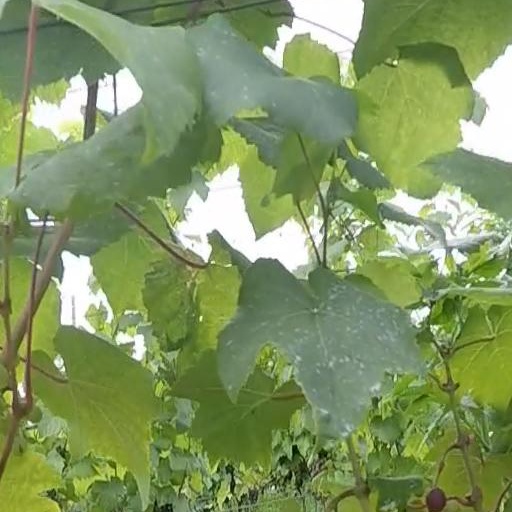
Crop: grape